Third Ward, Houston

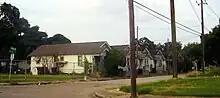
The portion of Third Ward north of Truxillo has many shotgun shacks.

In 1995 T. R. Witcher of the "Houston Press" reported that the Third Ward, as defined by Third Ward Redevelopment Council, "may be the most variegated community in Houston." Witcher described the area west of Texas Southern University, "the heart of the Third Ward," as having "blocks of sturdy, well-tended brick houses," and being the "home" to the "diminished but still-viable base of middle-class and working-class homeowners and renters" of the area. The brick houses, south of Truxillo are larger and, in the words of Roger Wood, author of "", "nicer" than the housing stock north of Truxillo. Throughout the history of Third Ward, African Americans gradually occupied the brick houses. As of 2003 the brick houses are in varying conditions; Woods said that some are "beautifully renovated," some are "respectfully maintained," and some are "severely neglected."